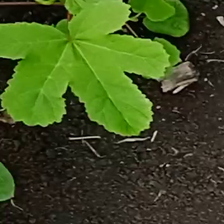
Weed species: Little_Mallow(Malva parviflora)